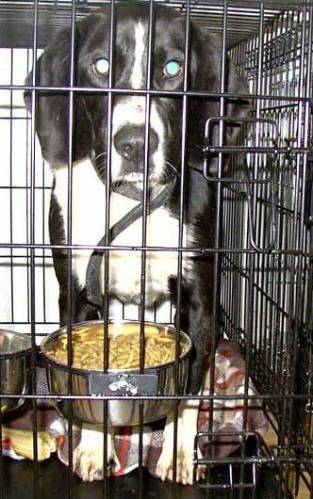
Label: dog